Tibet Policy and Support Act

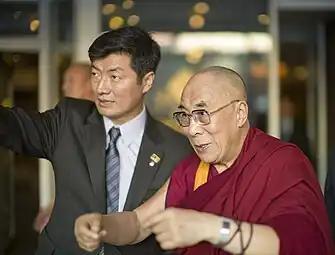

Jim McGovern, Chair of the Tom Lantos Human Rights Commission and the Congressional-Executive Commission on China commented, "We are criticizing the Chinese Communist Party (CCP) and not the Chinese people, who are also suffering under China’s repression... We stand in solidarity with the Tibetan people and revere His Holiness the Dalai Lama. We all are in this together and we expect the President to sign the Tibet Policy and Support Act into law soon."